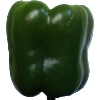
Label: green_pepper